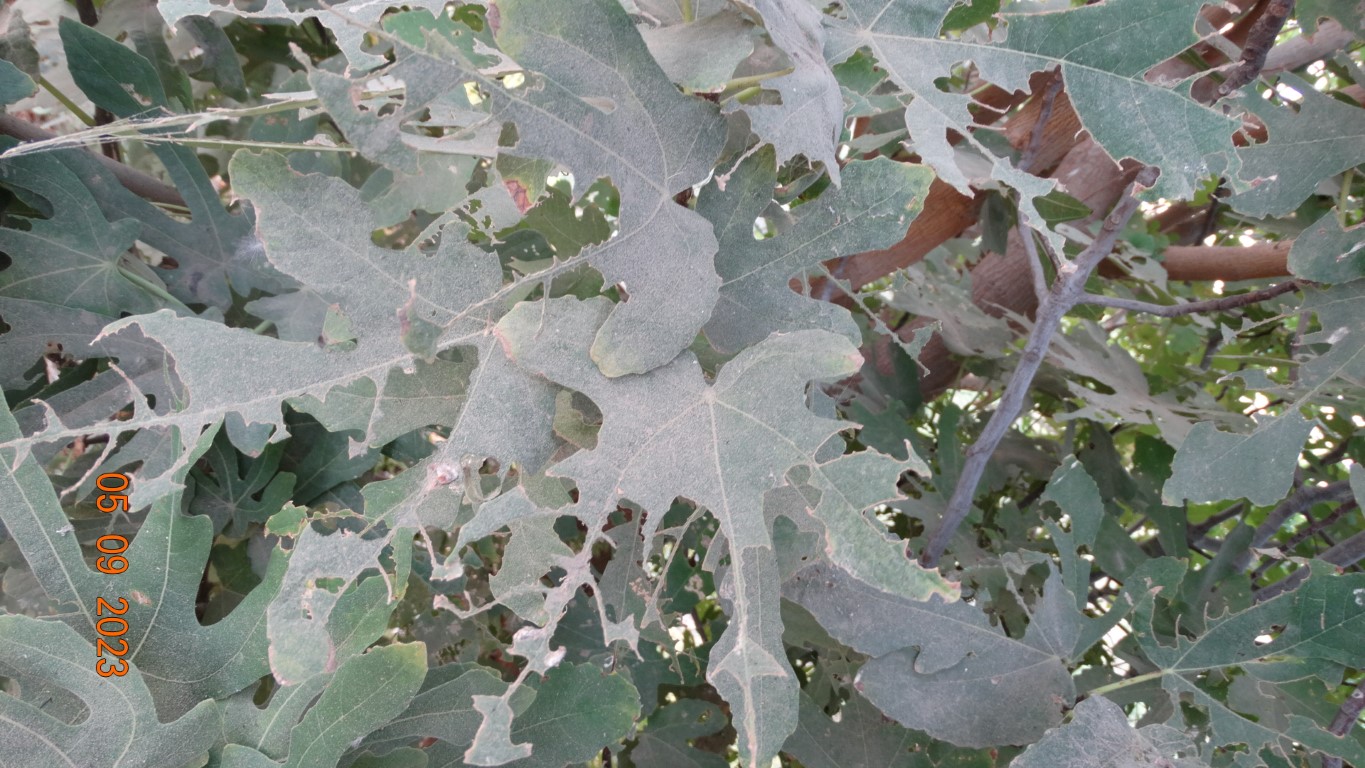
Label: infected